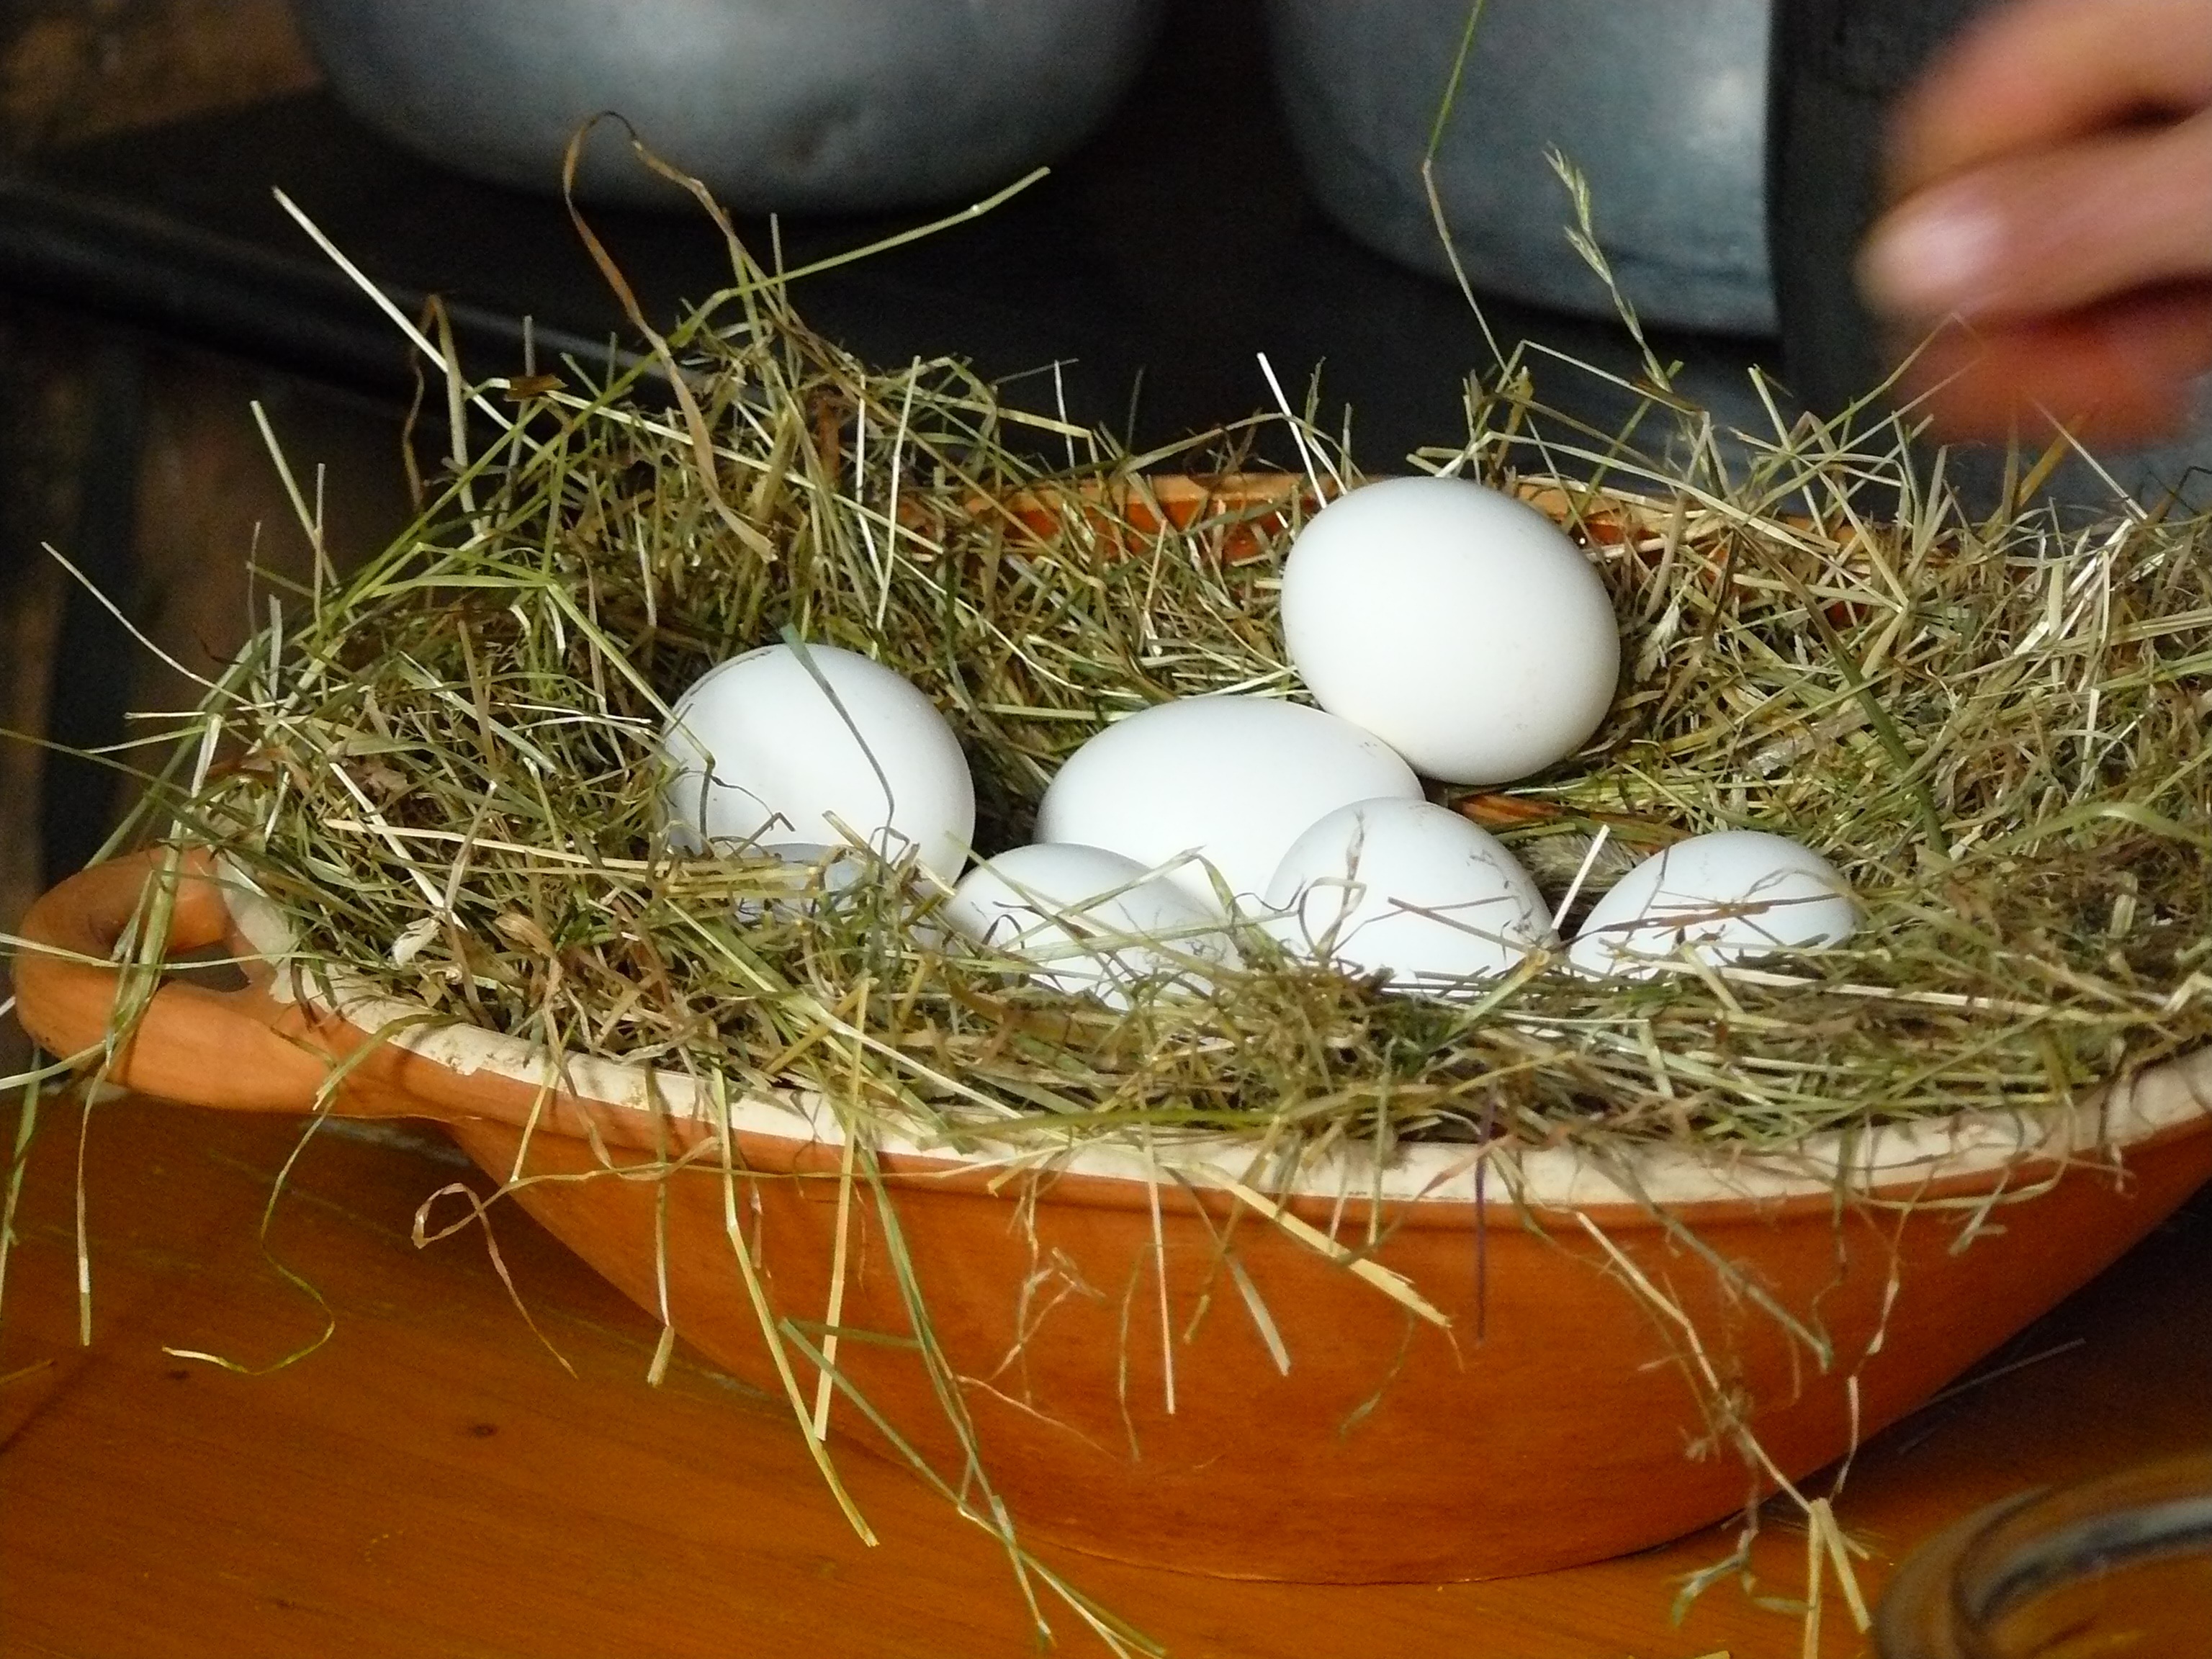
bird, hay, food, agriculture, eat, egg, nutrition, container, straw, bird nest, nest, chicken eggs, dried grass, chicken product, white eggs, eggs on straw, clay bowl